Alessandro Manzoni

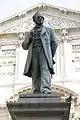
Monument to Alessandro Manzoni in Piazza San Fedele, Milan

In 1819, Manzoni published his first tragedy, "Il Conte di Carmagnola", which, boldly violating all classical conventions, excited a lively controversy. The protagonist of the play is the Renaissance condottiero Francesco Bussone, falsely accused of betrayal by the Venetian Senate, condemned to death, and executed. Though written in verse, the tragedy follows Romantic canons, disregarding the pseudo-Aristotelian unities of time and place and including choruses with the function of commenting on the action, as had been theorized by the German Romantic poet Schlegel. Manzoni's theatrical reform caused a great stir both in Italy and abroad; it is worth mentioning that his attacks on the dramatic unities in "Prefazione al Carmagnola" (1820) and "Lettre à M. Chauvet" (1823), published in the French edition of the tragedy, antedate Hugo's "Préface à Cromwell" (1827) by at least seven years. The tragedy was severely criticized in a "Quarterly Review" article to which Goethe replied in its defence, "one genius," as Angelo de Gubernatis remarks, "having divined the other."